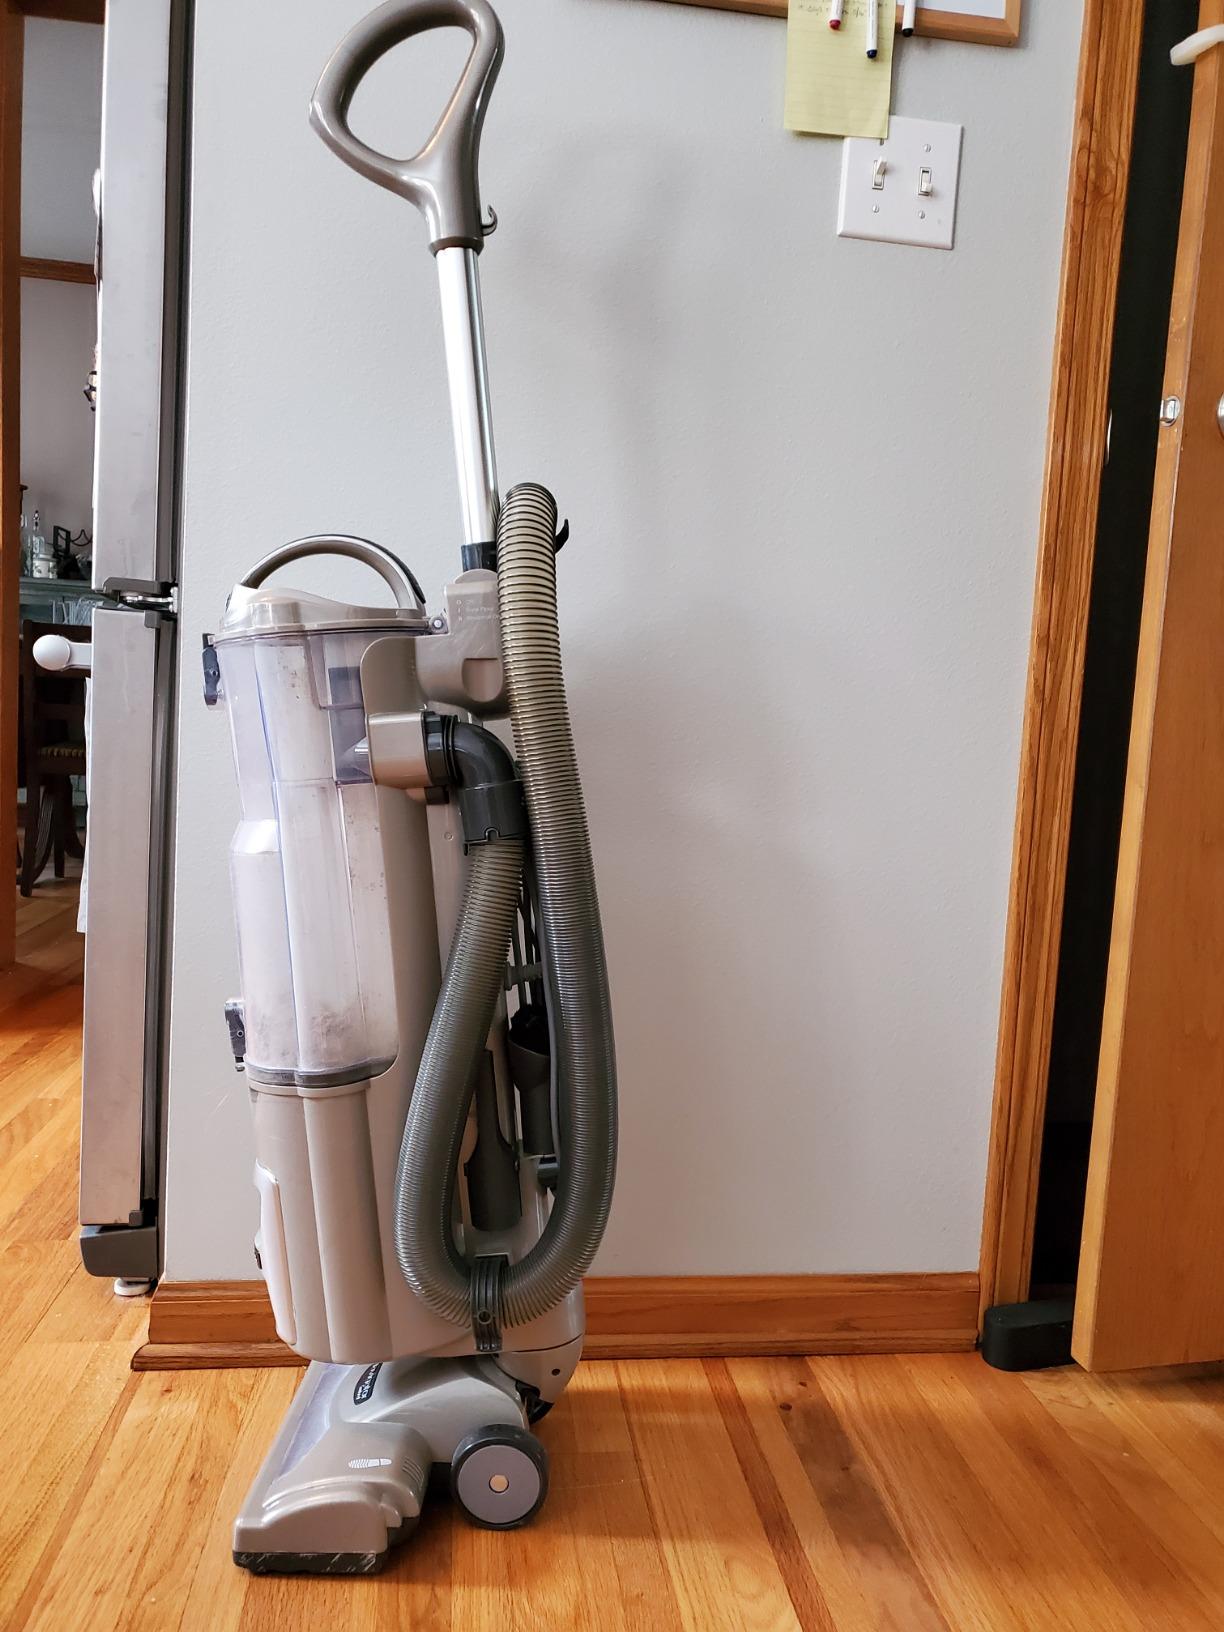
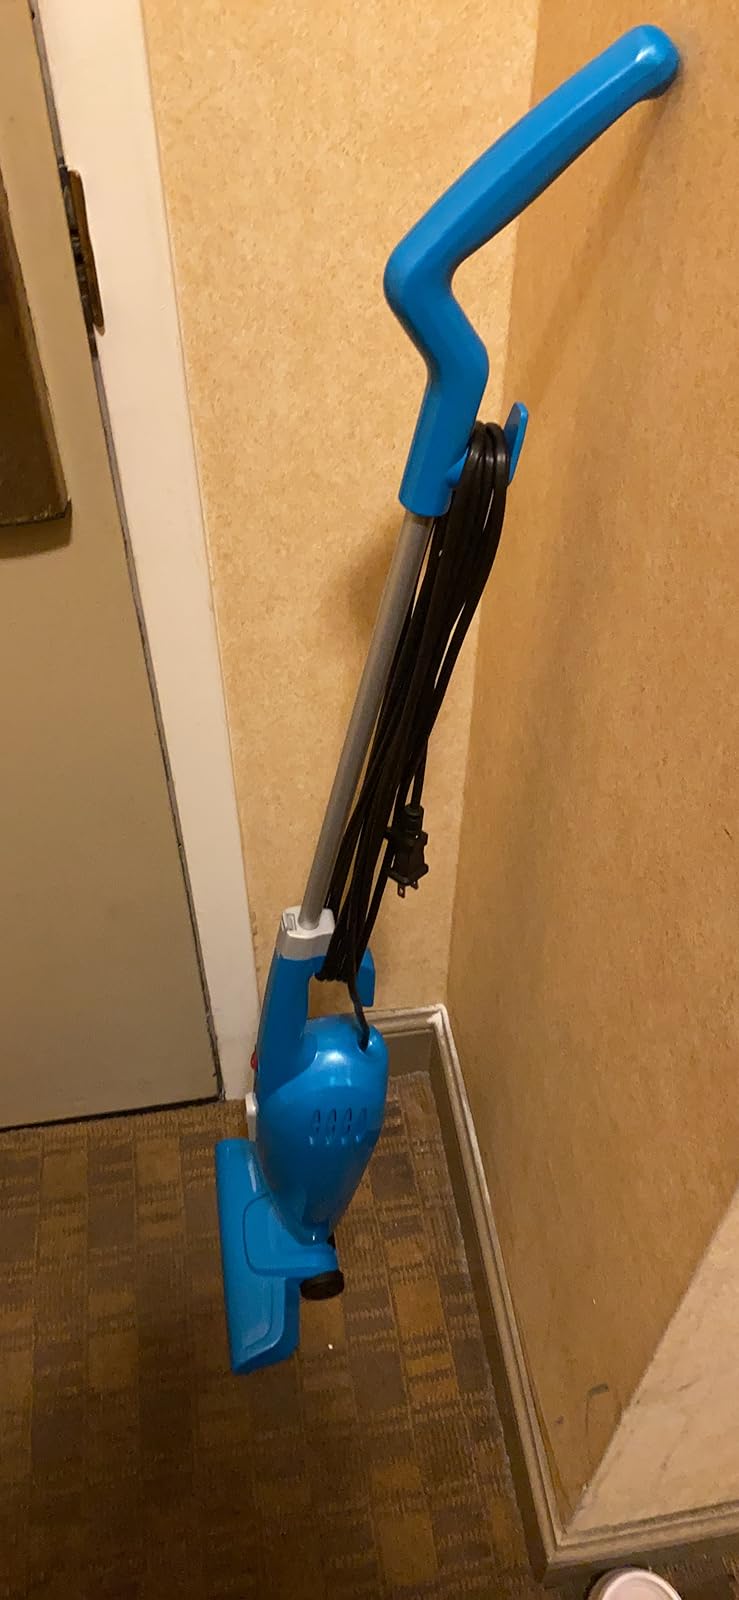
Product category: items_vacuum
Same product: no